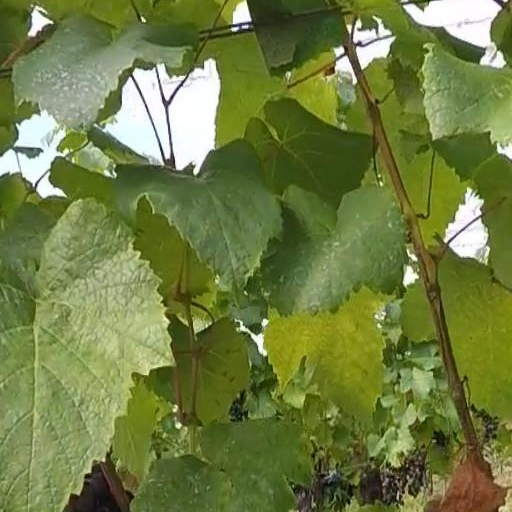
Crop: grape